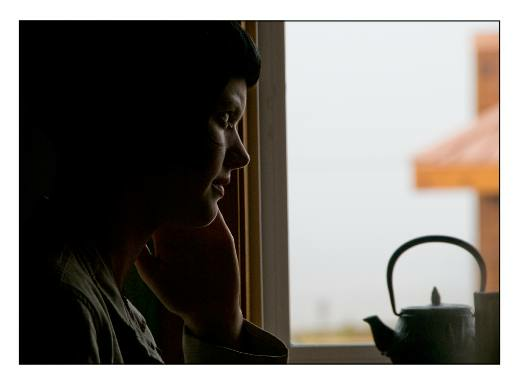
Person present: Yes